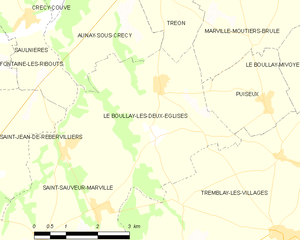
Carte du Boullay-les-Deux-Églises et des communes limitrophes.
Le Boullay-les-Deux-Églises est une commune française située dans le département d'Eure-et-Loir en région Centre-Val de Loire.